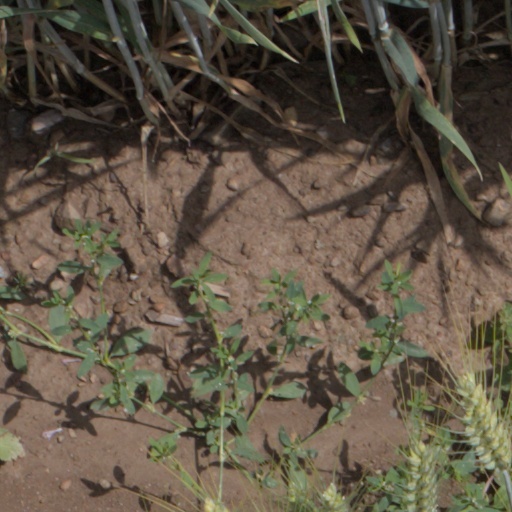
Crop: wheat